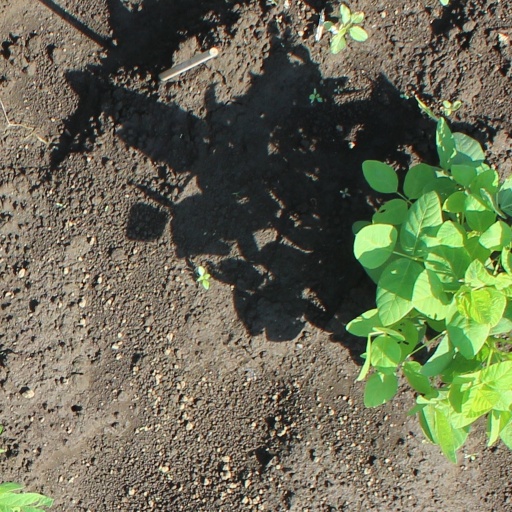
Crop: soybean